William H. Seward

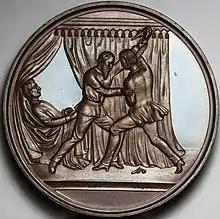
Medal presented to George F. Robinson for saving Seward's life

The political turmoil engendered by the North–South divide split both major parties and led to the founding of new ones. The American Party (known as the Know Nothings) contained many nativists and pursued an anti-immigrant agenda. The Know Nothings did not publicly discuss party deliberations (thus, they knew nothing). They disliked Seward, and an uncertain number of Know Nothings sought the Whig nomination to legislative seats. Some made clear their stance by pledging to vote against Seward's re-election, but others did not. Although the Whigs won a majority in both houses of the state legislature, the extent of their support for Seward as a US senator was unclear. When the election was held by the legislature in February 1855, Seward won a narrow majority in each house. The opposition was scattered, and a Know Nothing party organ denounced two dozen legislators as "traitors".